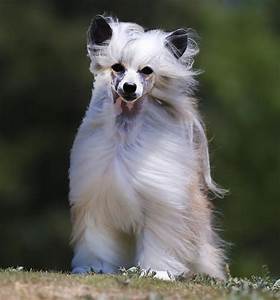
Label: cane